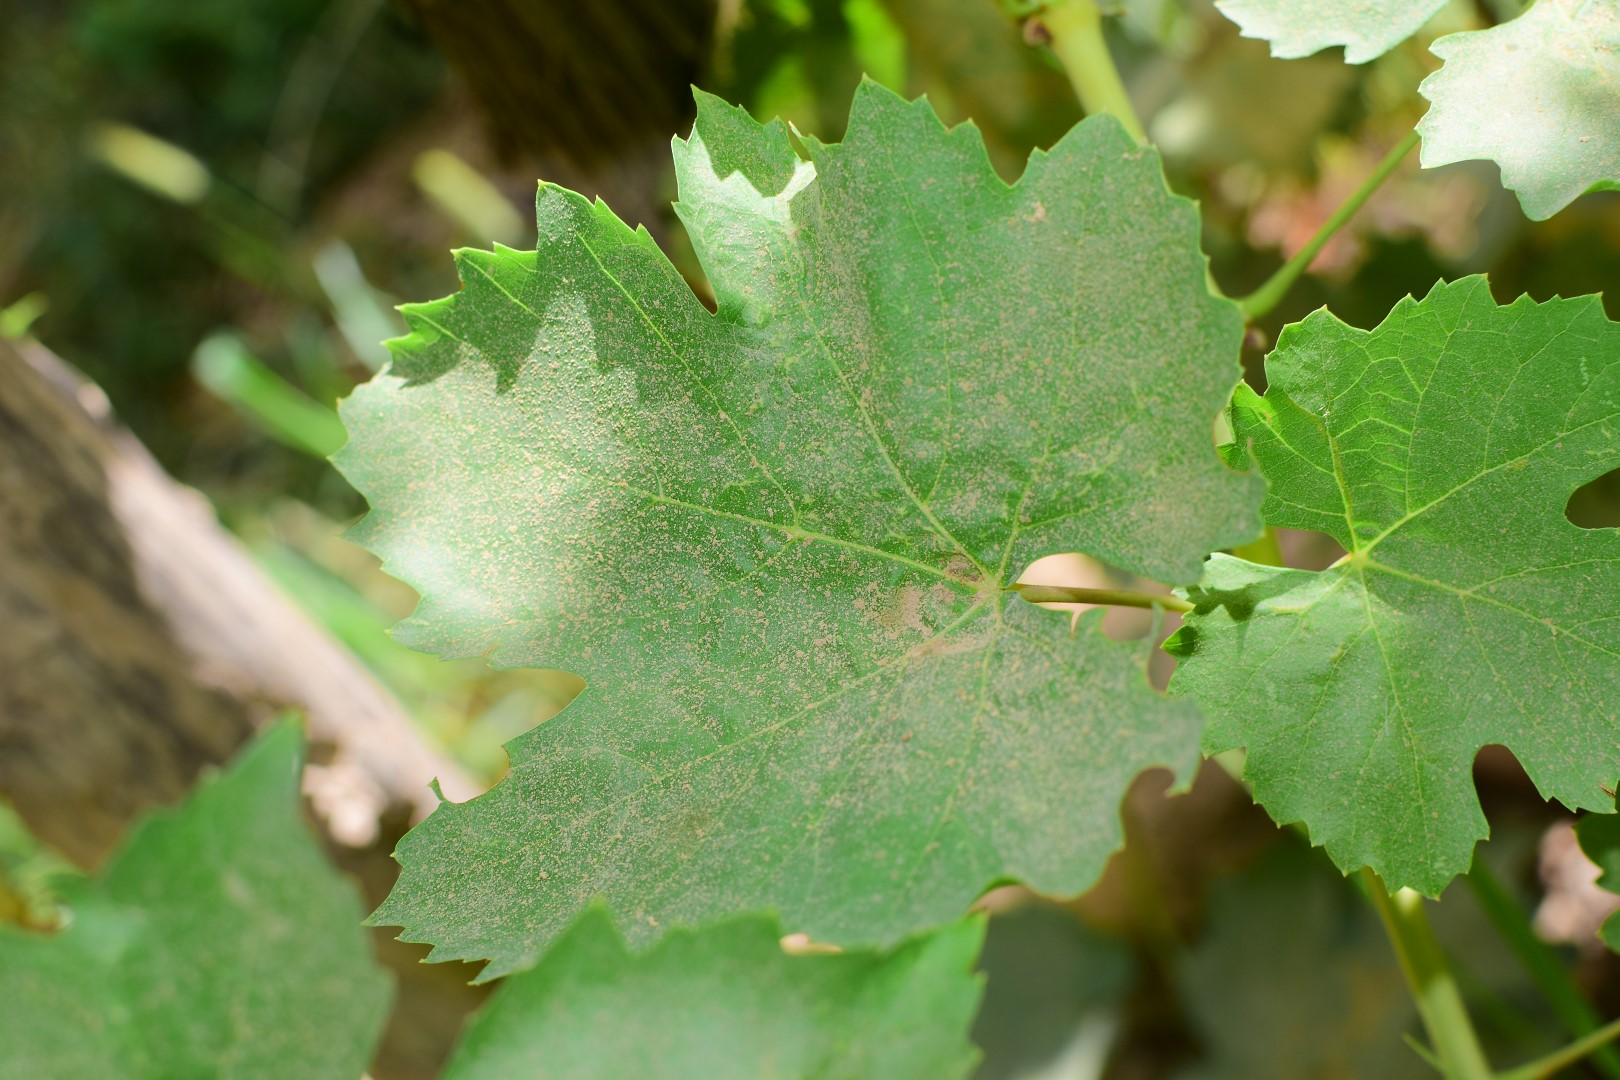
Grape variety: Thompson Seedless